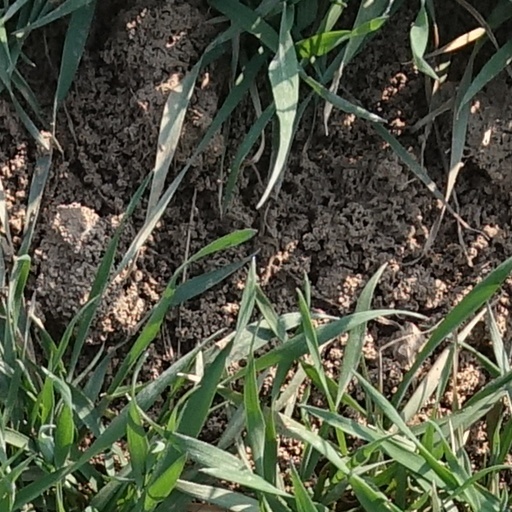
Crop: wheat